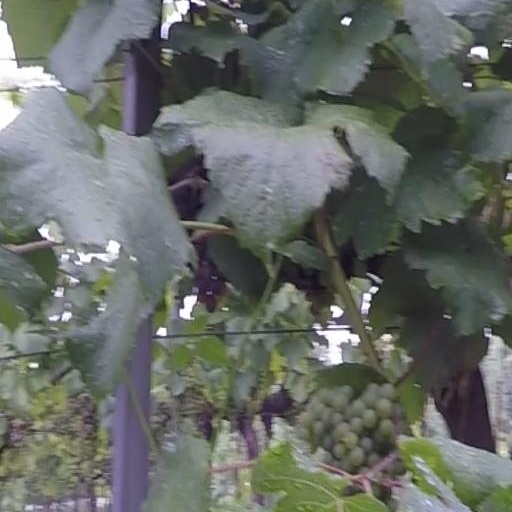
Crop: grape